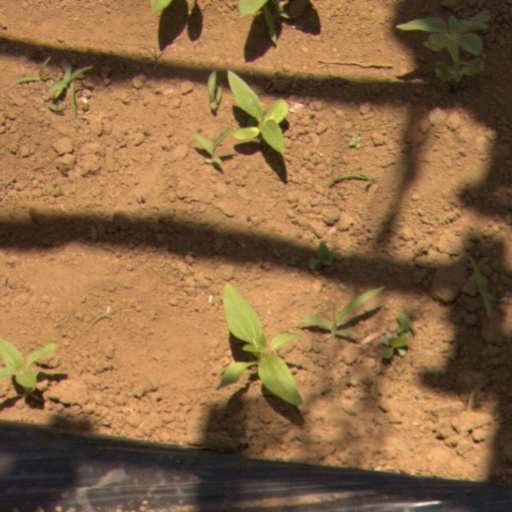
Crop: Jerusalem artichoke